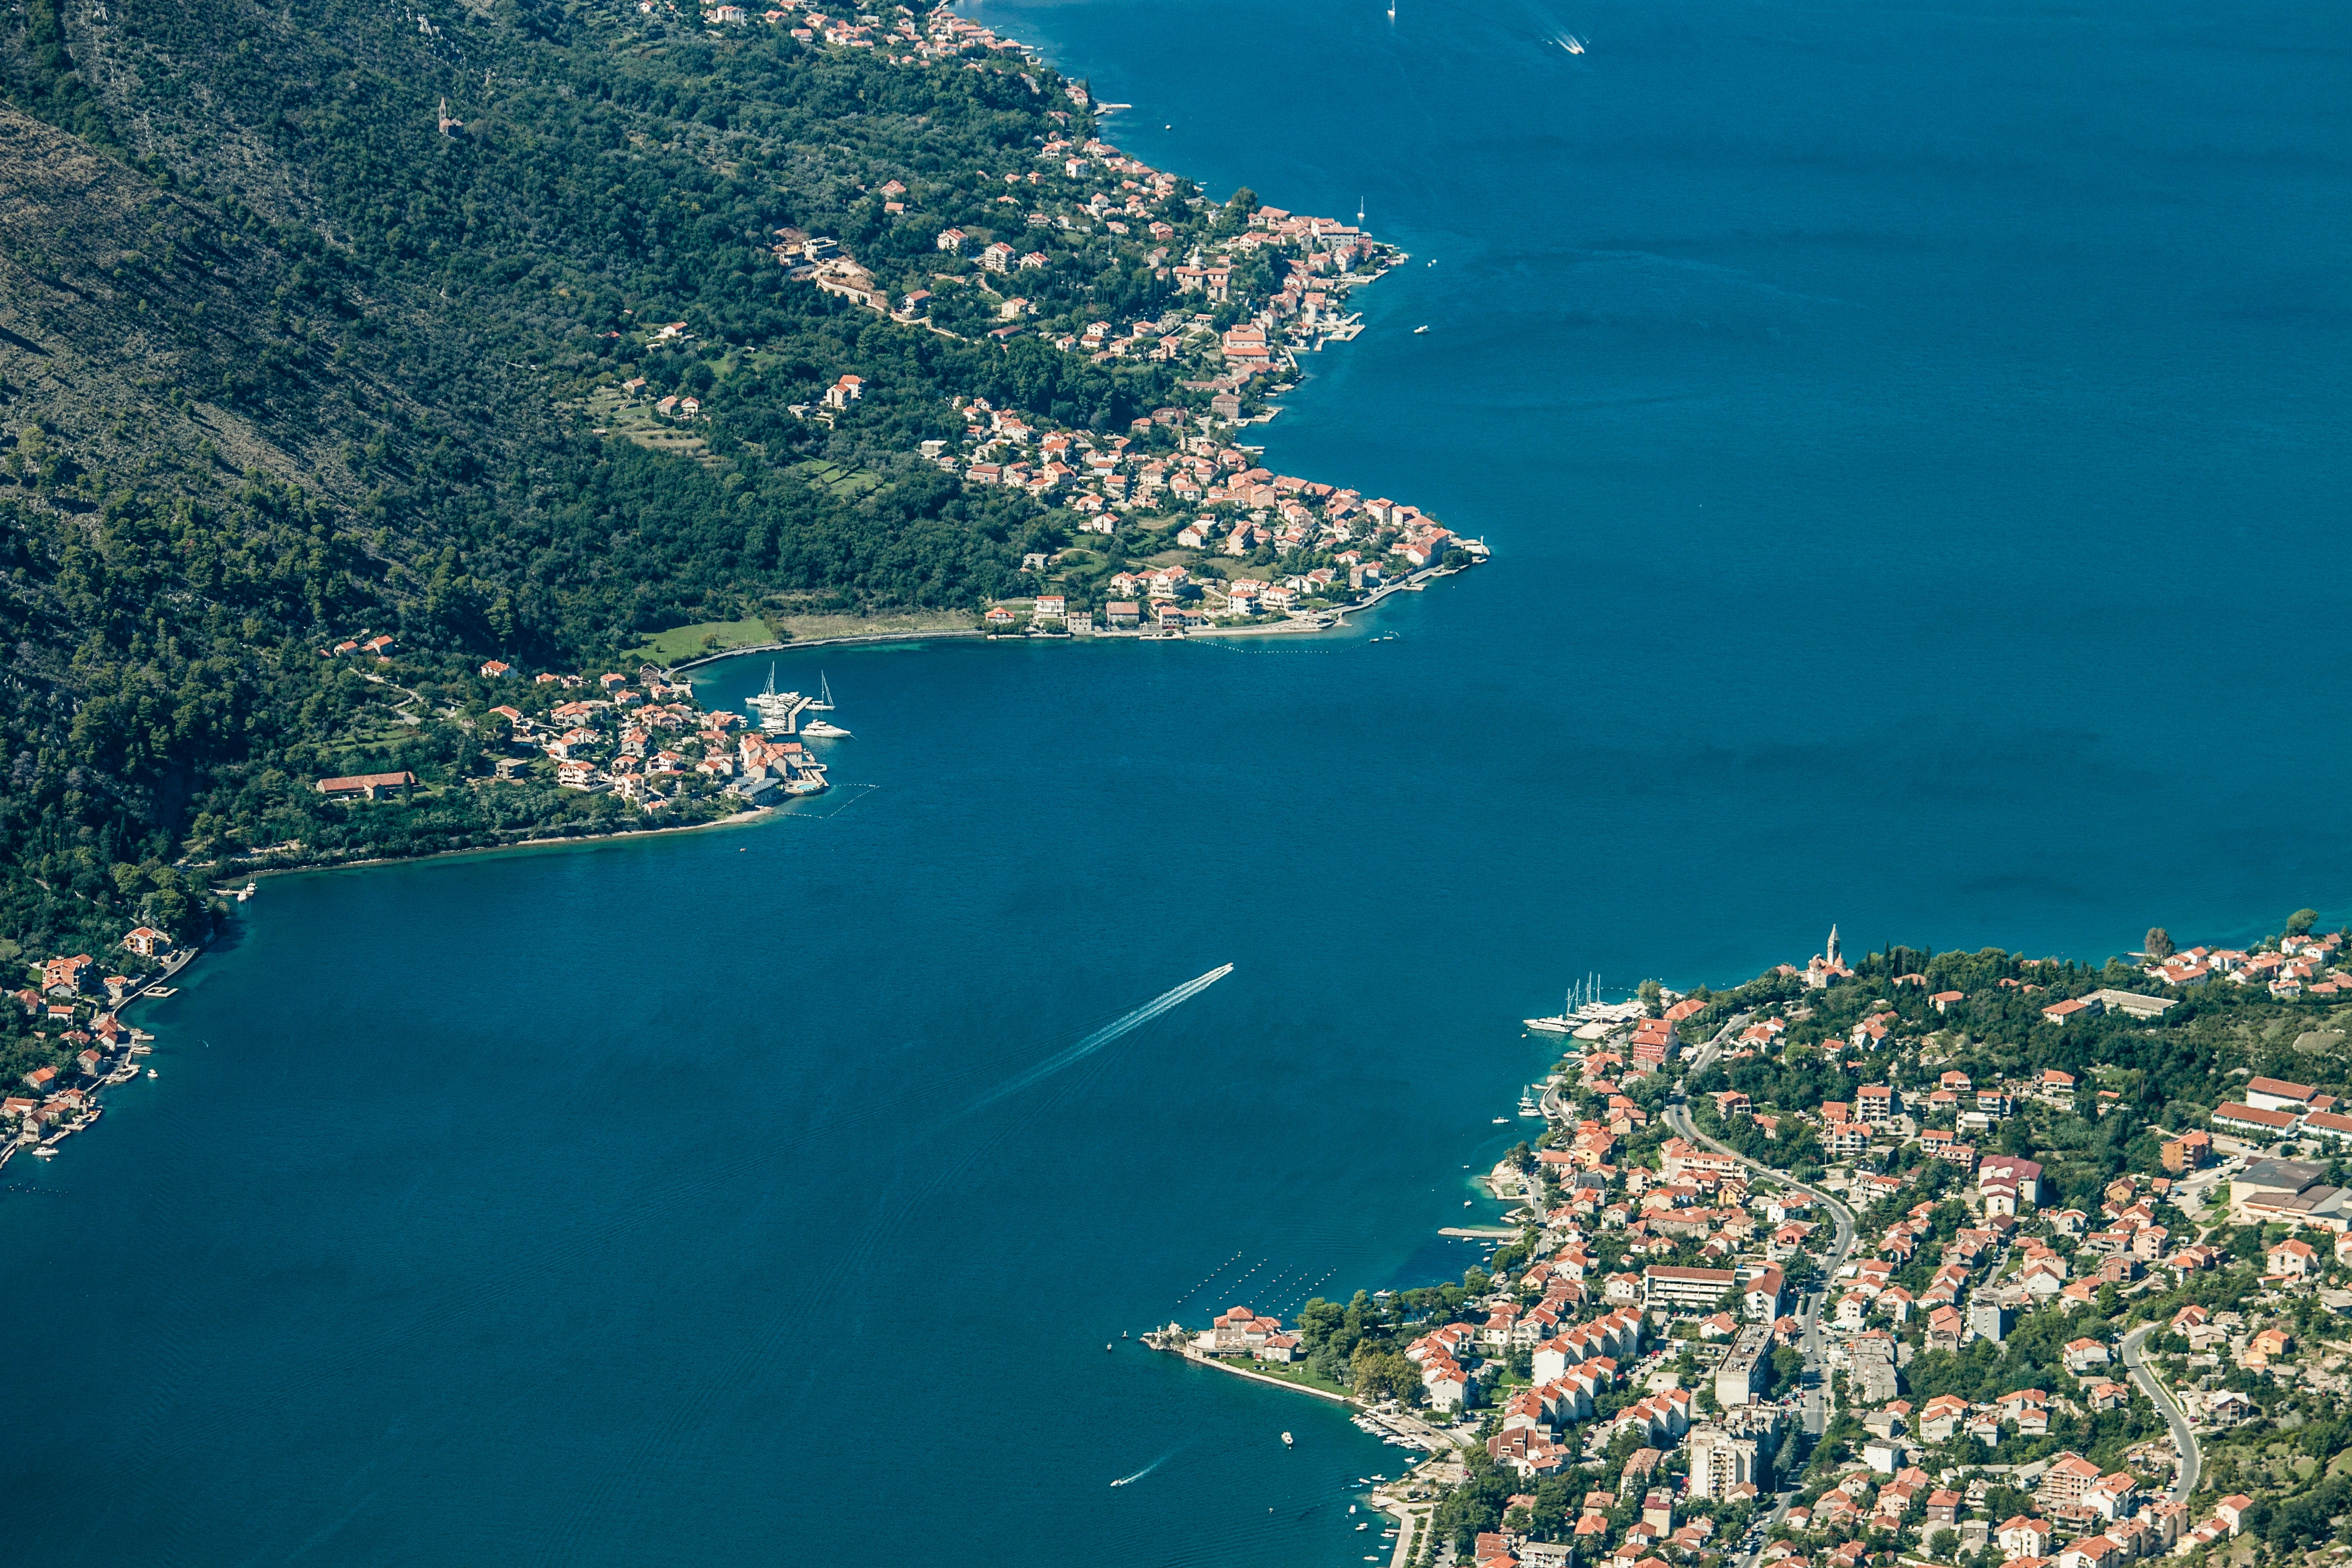
sea, coast, bay, reservoir, terrain, archipelago, cape, islet, aerial photography, geographical feature